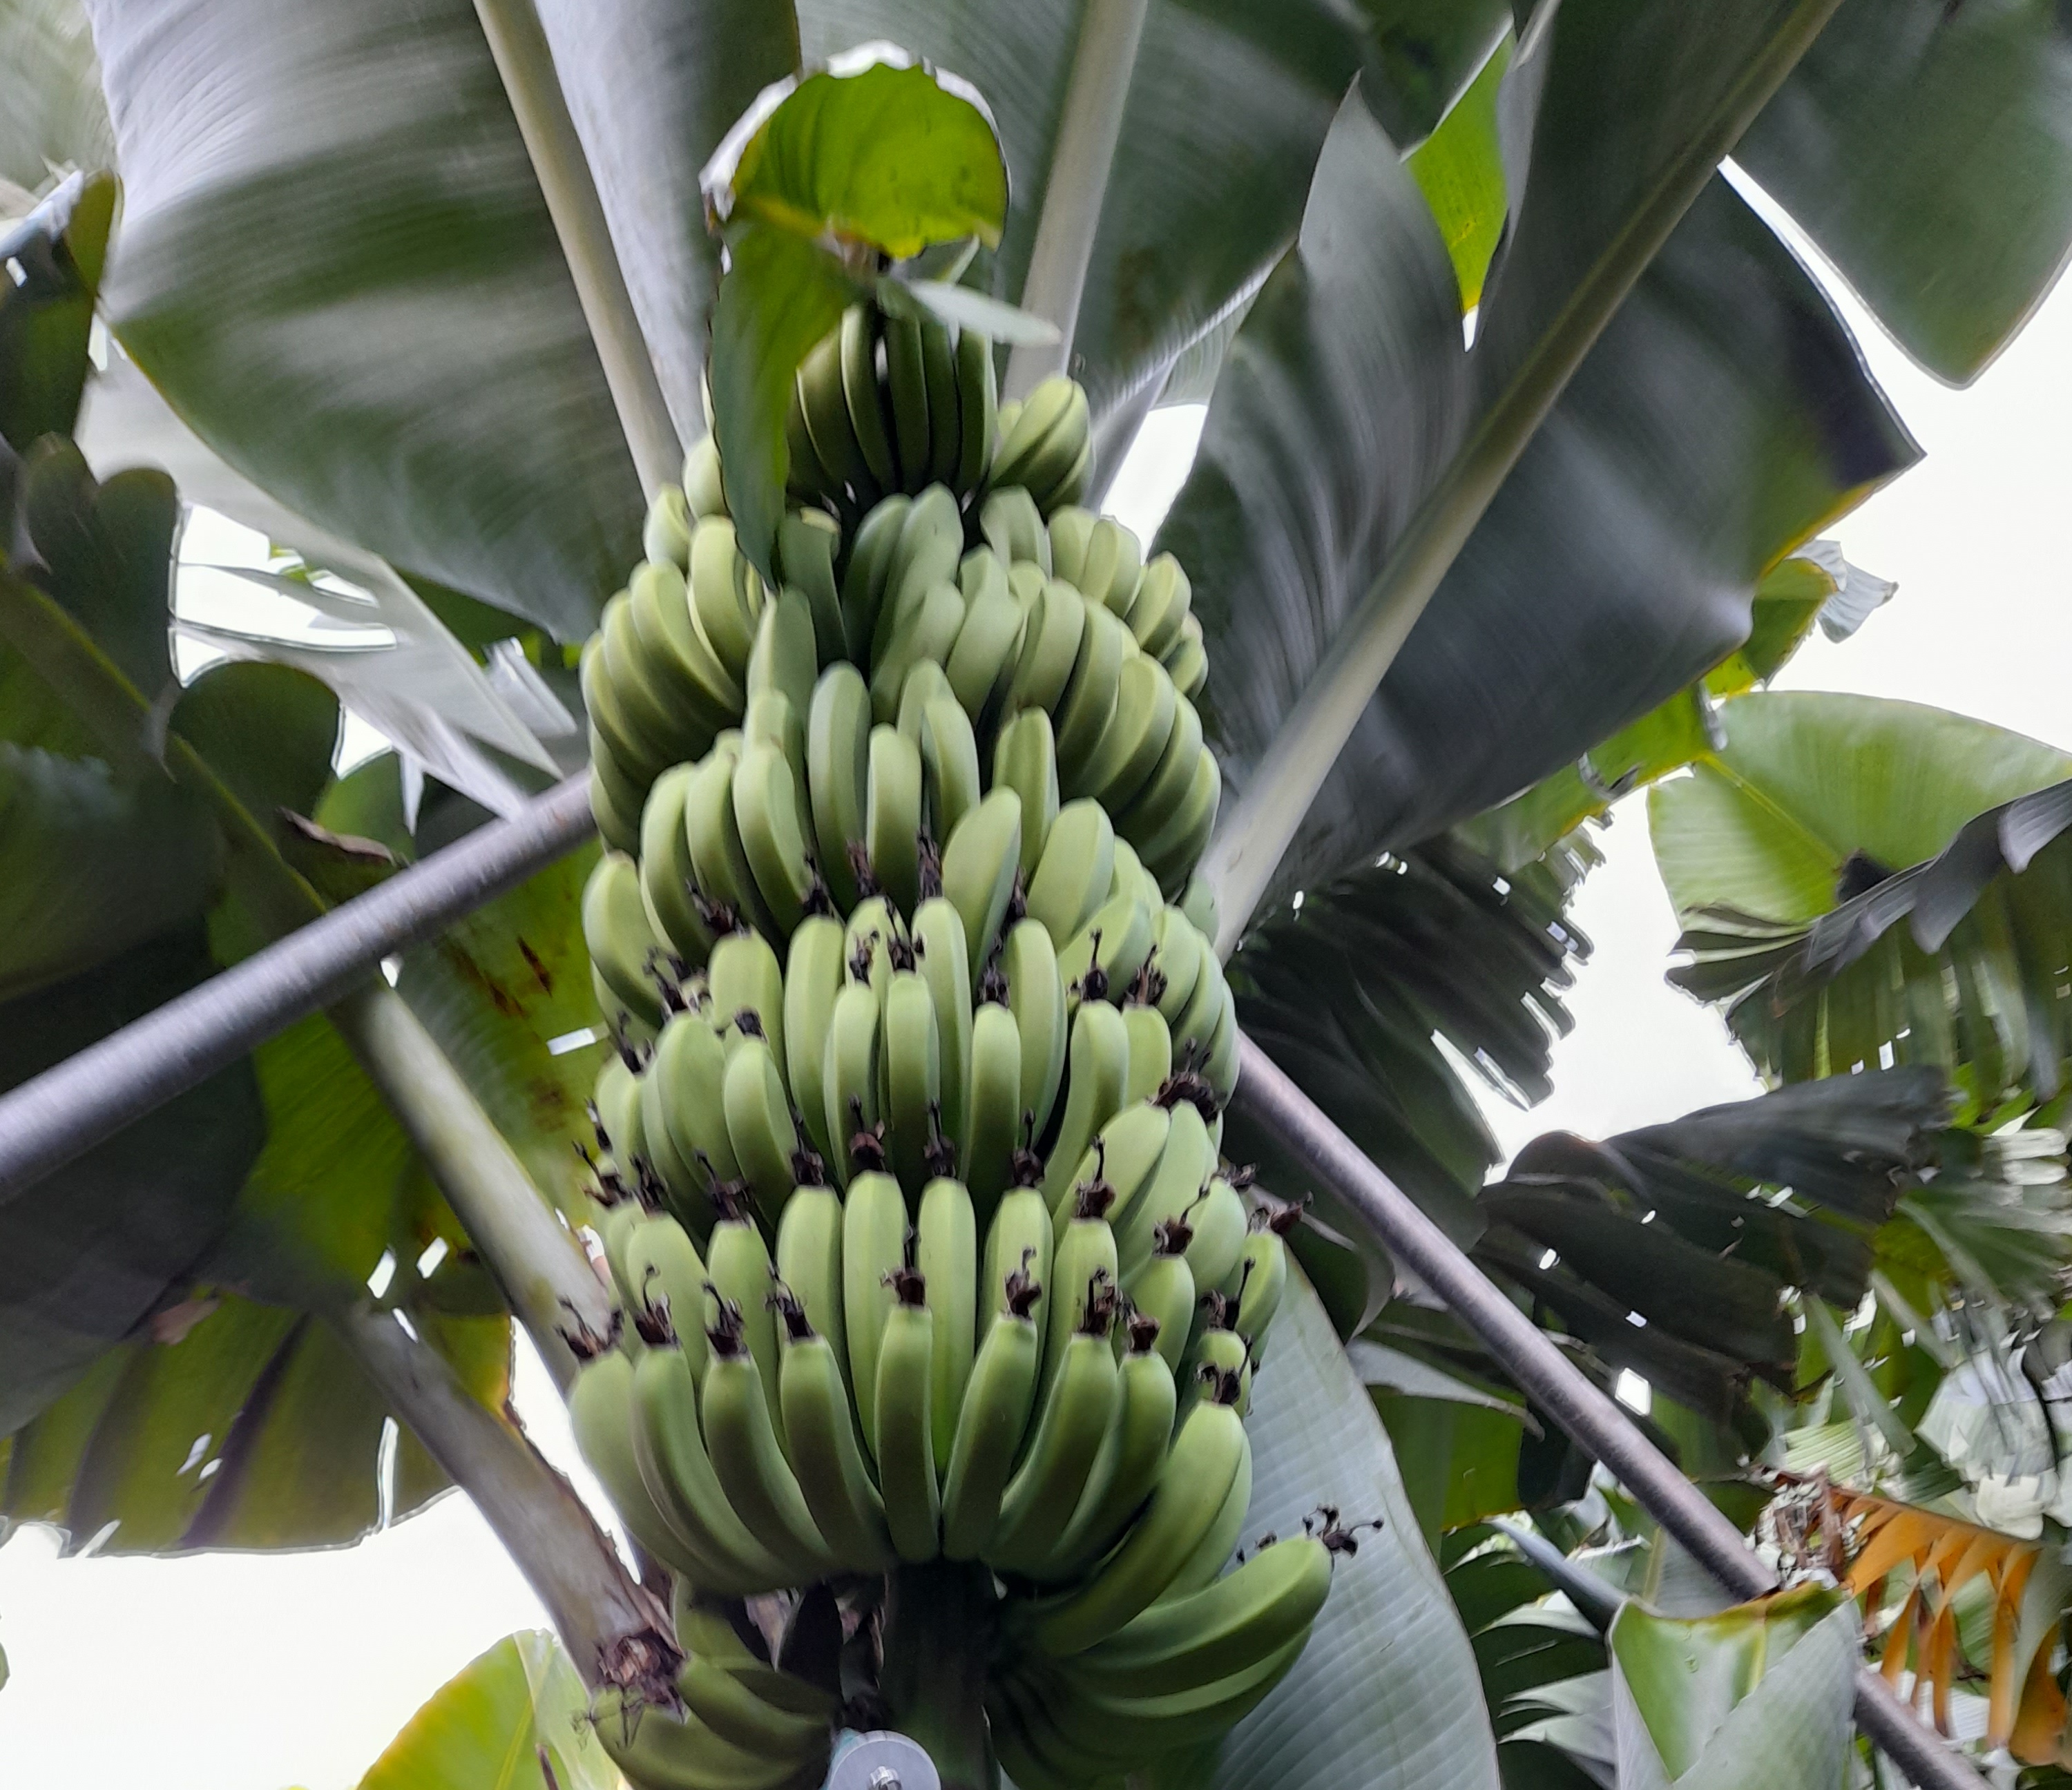
Label: Keep